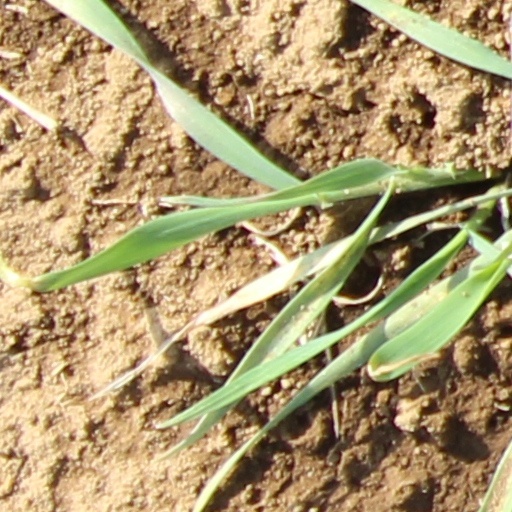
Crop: wheat